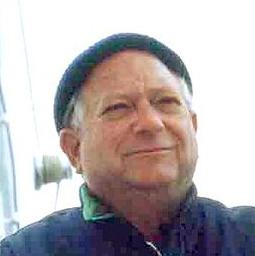
Age: 63